1948 Commonwealth Prime Ministers' Conference

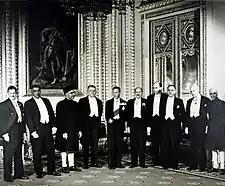

The 1948 Commonwealth Prime Ministers' Conference was the third Meeting of the Heads of Government of the British Commonwealth. It was held in the United Kingdom in October 1948, and was hosted by that country's Prime Minister, Clement Attlee.